Black-necked cranes in Bhutan

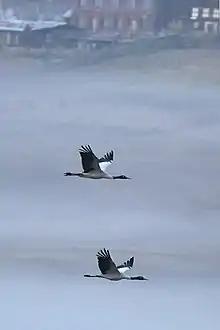
From Phobjikha Valley, Bhutan.

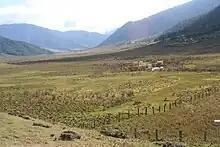
View of Phobjikha

The conservation area or habitat in the Phobhjikha Valley, established in 2003 has, not only the black-necked cranes, but also 13 other vulnerable species such as rufous-necked hornbill "Aceros nipalensis", chestnut-breasted partridge "Arborophila mandellii", Pallas's fish eagle "Haliaeetus leucoryphus", nuthatch "Sitta Formosa", wood snipe "Gallinago nemoricola", Blyth's tragopan "Tragopan blythii", greater spotted eagle "Clanga clanga", imperial eagle "Aquila heliaca", Baer's pochard "Aythya baeri", Hodgson's bushchat "Saxicola insignis", dark-rumped swift "Apus acuticauda", and grey-crowned prinia "Prinia cinereocapilla." The black-necked cranes arrive in this valley in late October and depart in mid February. They feed on the particular type of dwarf bamboos that grow in the wetlands of the valley. The thick grasslands of wetlands are also grazing grounds for a large number of cattle and horses during the summer months that helps the growth of the tender bamboo shoots on which the cranes feed later during the winter season. There were suggestions that the wetlands be drained and used to grow cash crops such as potatoes, which is also the main crop of the valley. Such an action would have deprived the cranes of their main feeding centres. However, Palje "Benjie" Dorji, former Chief Justice of Bhutan, former Minister for Environment and uncle of the present King of Bhutan, as the Chairman of the Royal Bhutan Society and as founder of the Black-necked Conservation Programme prevailed on the Government of Bhutan to drop the proposal to drain the wetlands of the Phobjika Valley to create farms to grow cash rich seed potatoes.